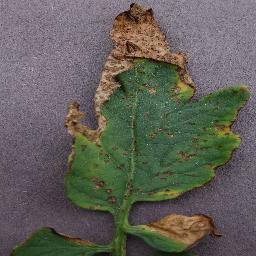
Label: Tomato___Bacterial_spot